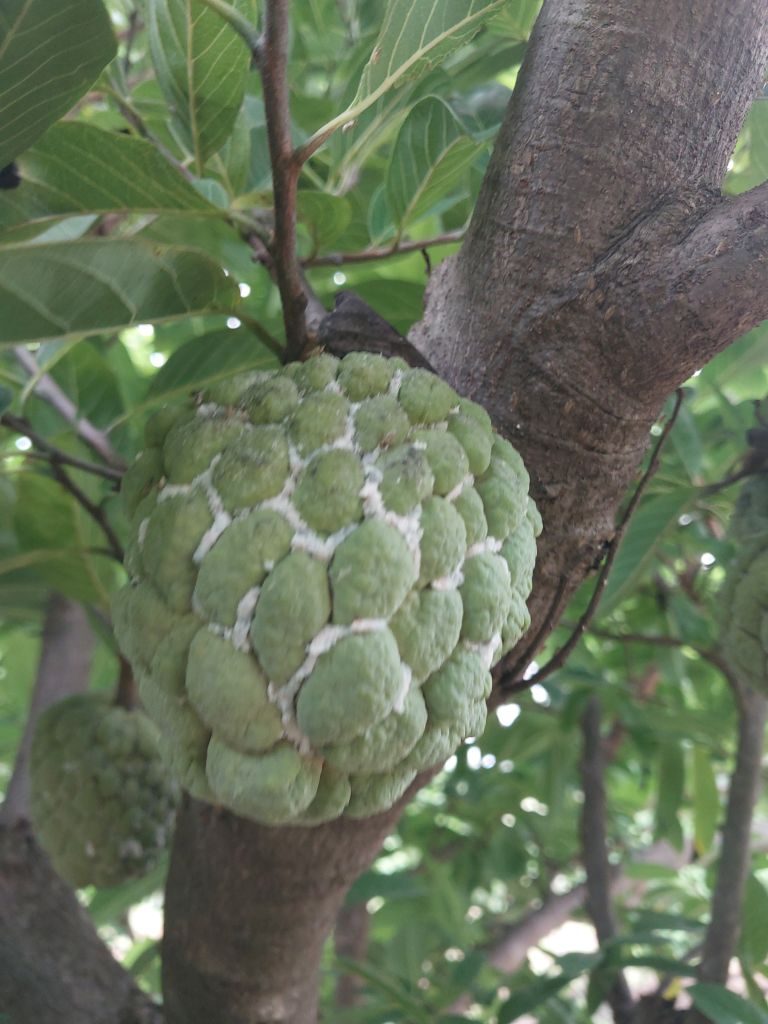
Disease label: Mealy Bug